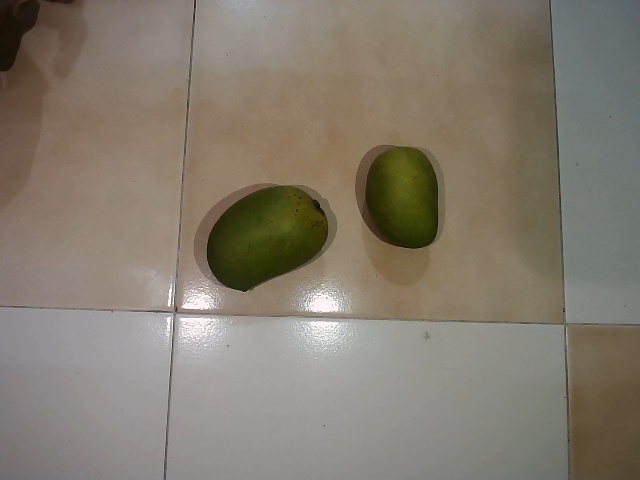
Label: Raw_Mango